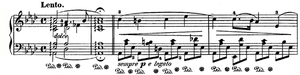
Les Nocturnes, opus 32 de Frédéric Chopin sont deux pièces pour piano composées à partir de 1835 et publiées en 1837. Chopin a dédié ces deux morceaux à Madame la Baronne de Billing, née de Courbonne.